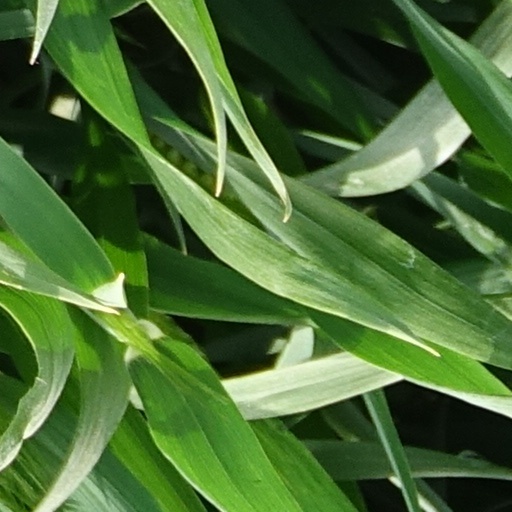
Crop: wheat